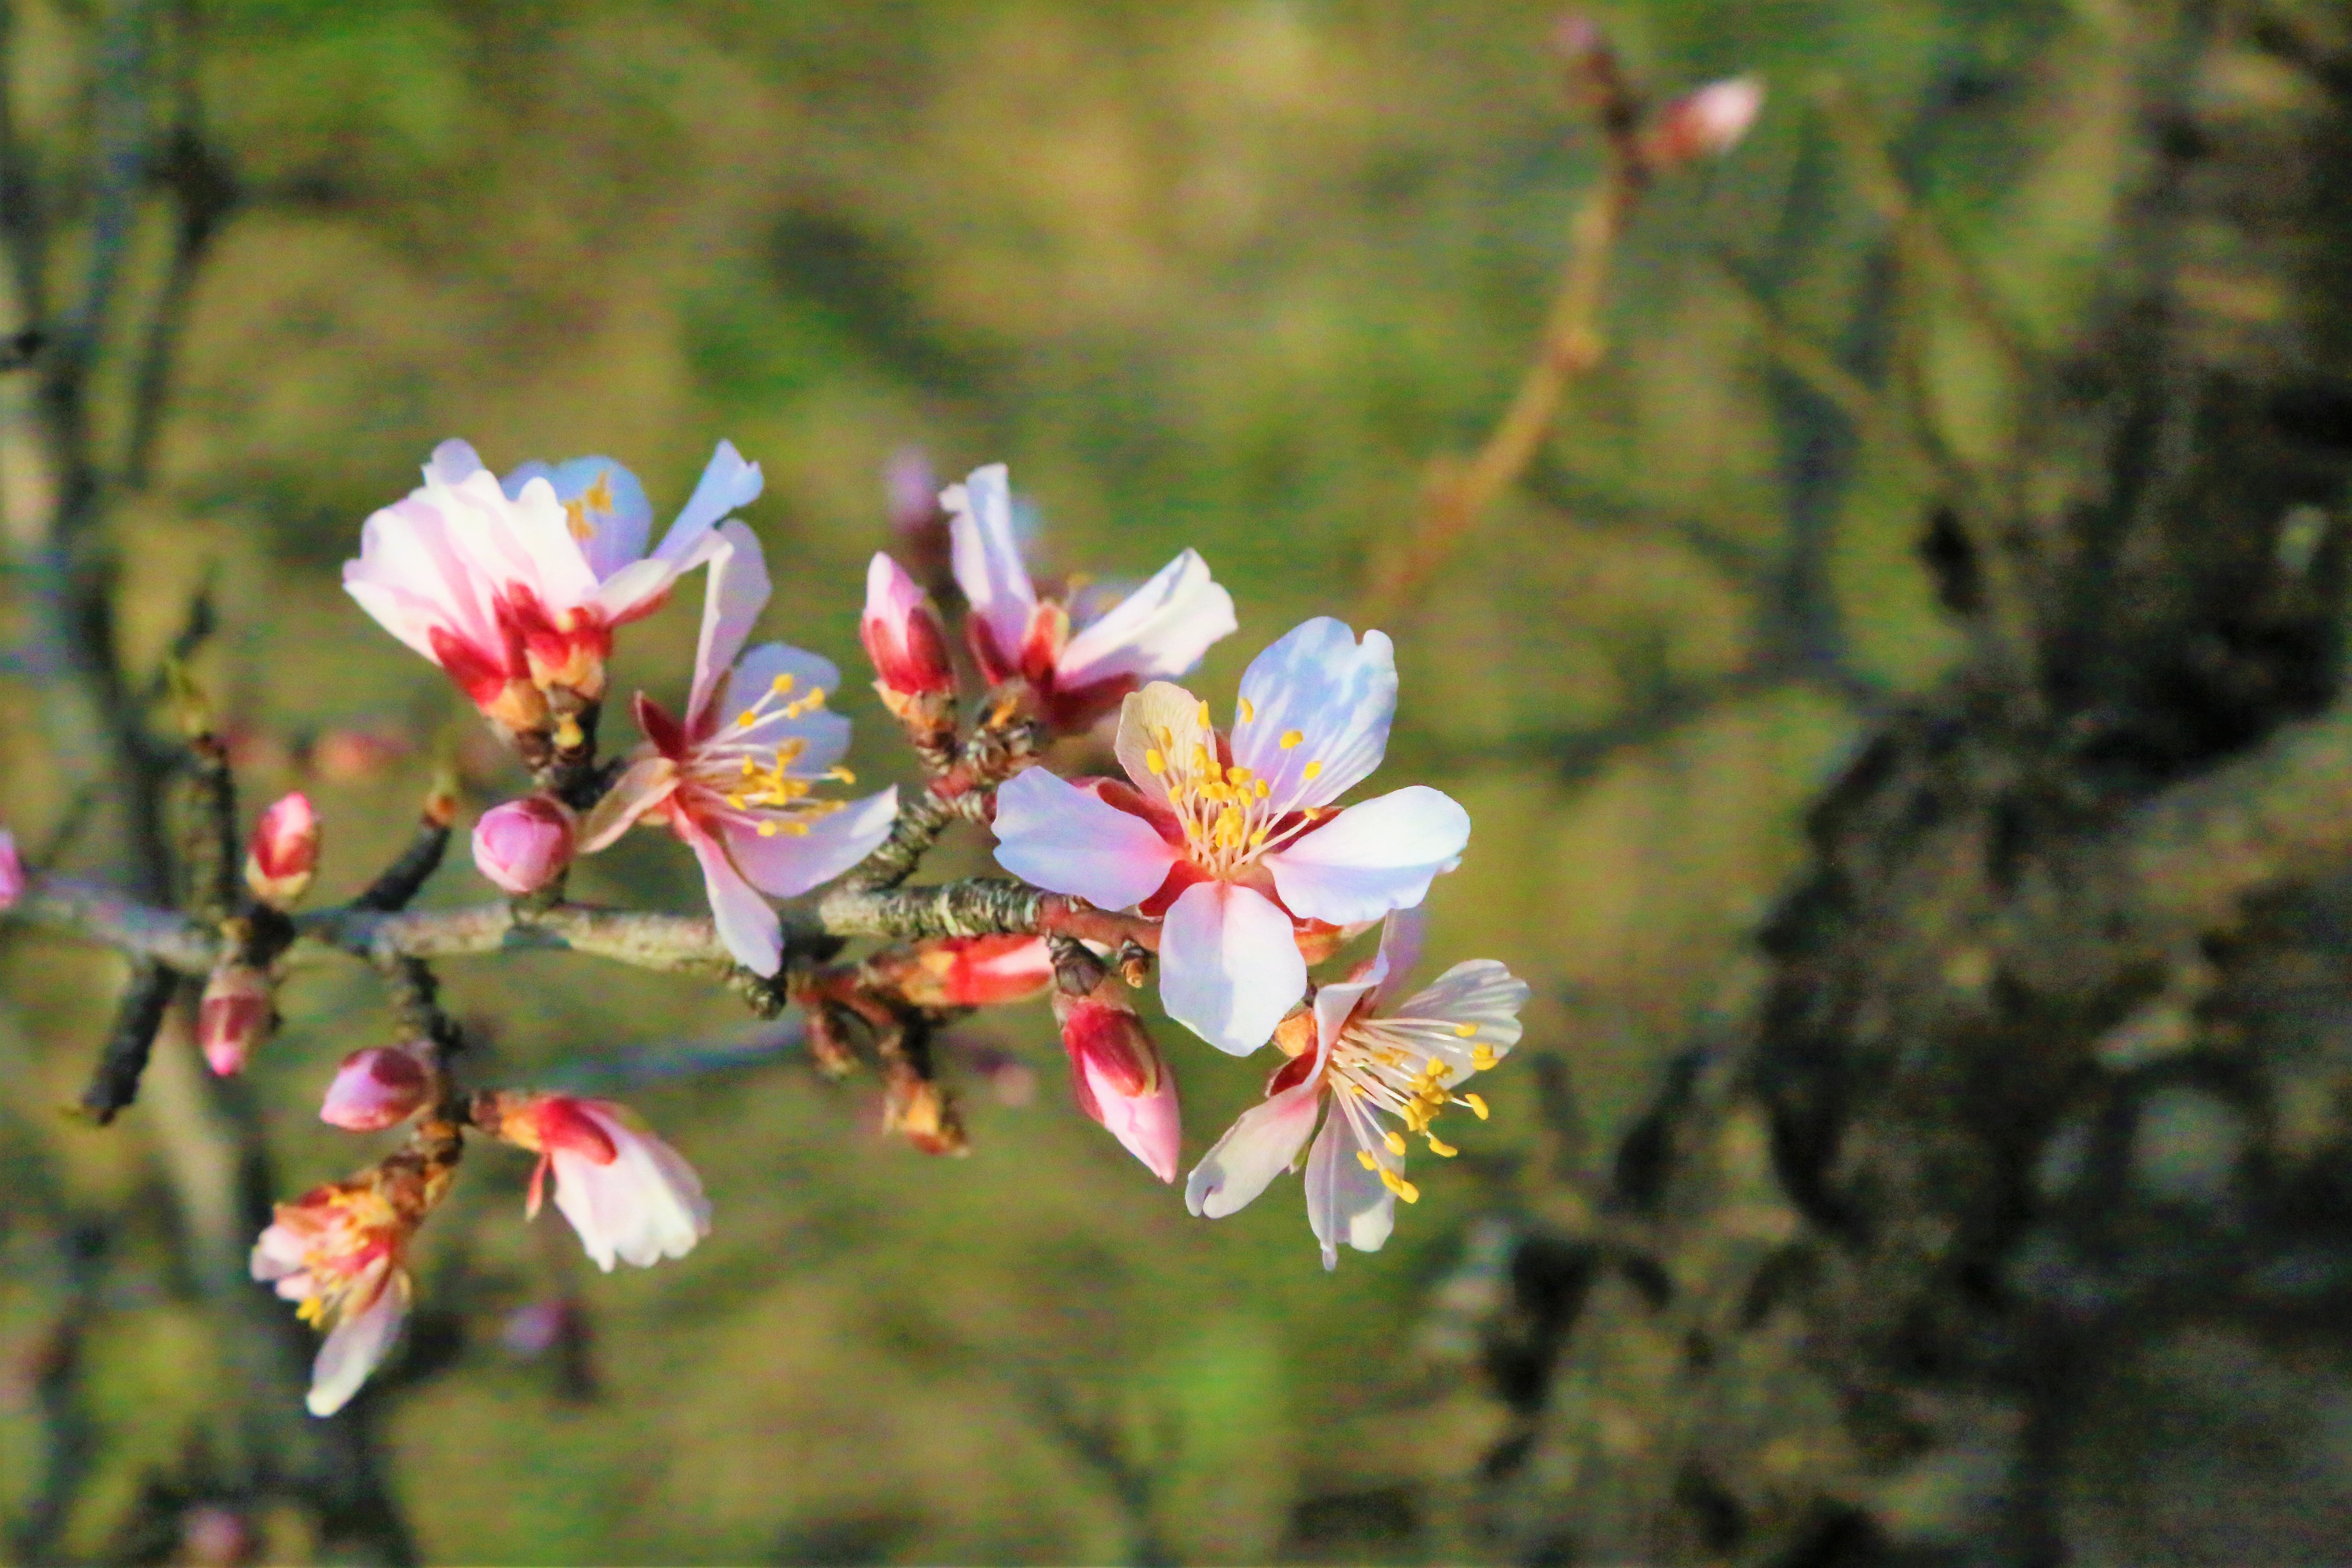
spring, nature, tree, flowers, almond, flowering plant, flower, plant, petal, blossom, branch, wildflower, perennial plant